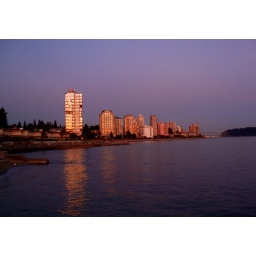
View of West Vancouver skyline in evening showing off beautiful reflection of sunlit buildings and purple sky